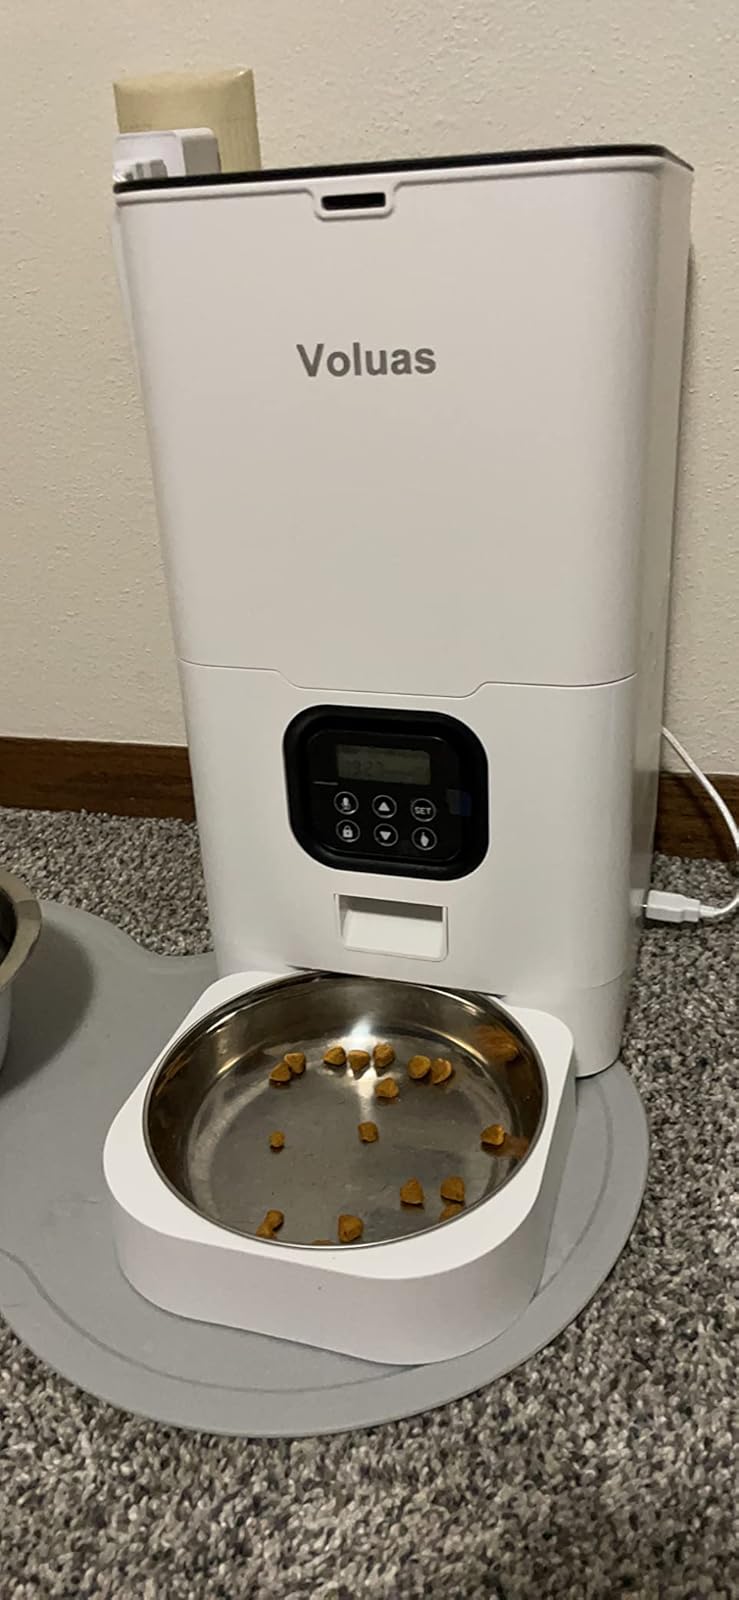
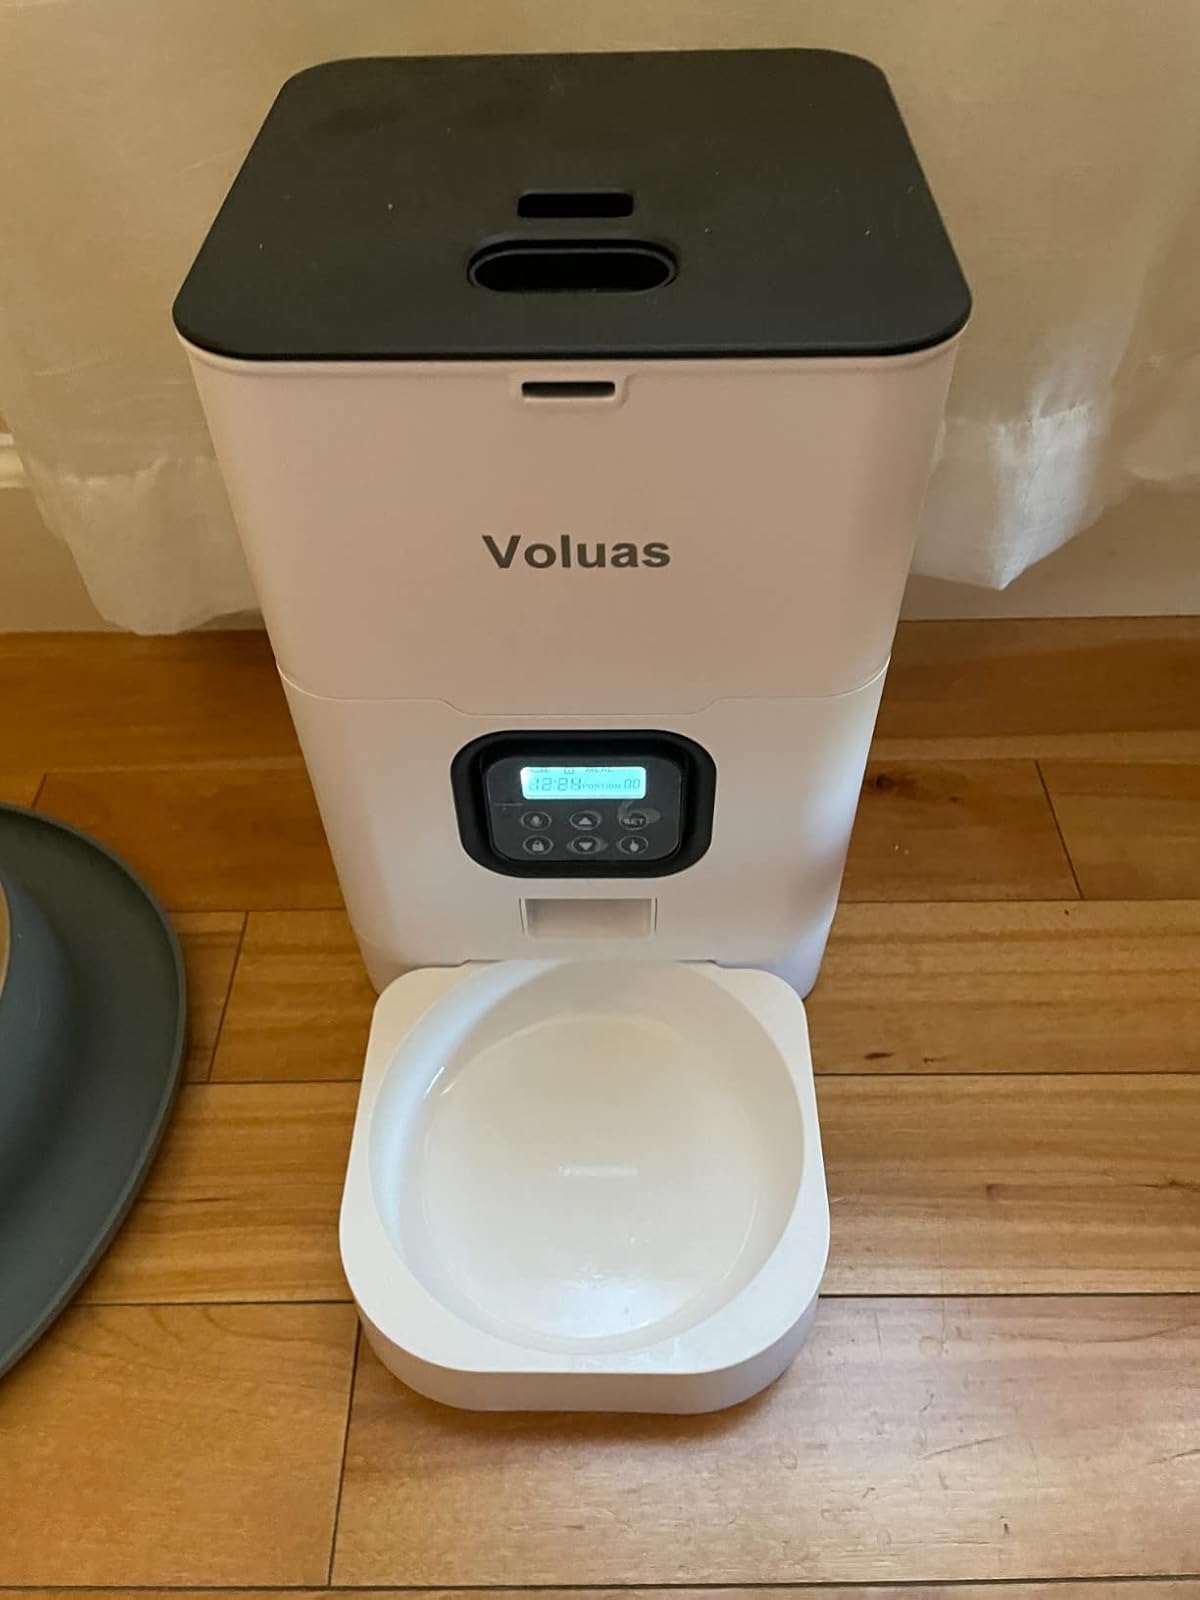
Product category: items_feeder
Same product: yes